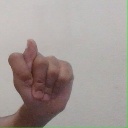
अक्षर: ट